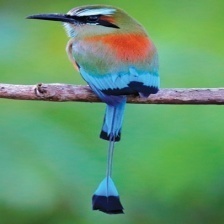
Species: TURQUOISE MOTMOT
Scientific name: EUMOMOTA SUPERCILIOSA